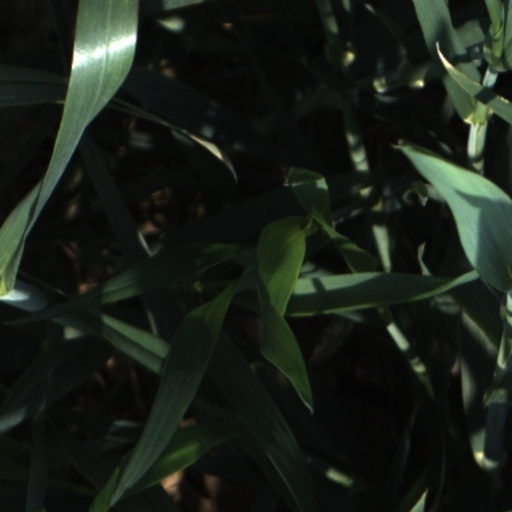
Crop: wheat